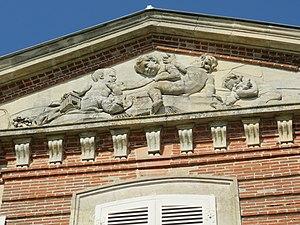
Château de Chèreperrine, fronton sud d'origine ( XVIIIe siècle) avec son bas-relief montrant quatre enfants jouant.
Le château de Chèreperrine est situé dans la commune d'Origny-le-Roux, dans le département de l'Orne, en région Normandie. Sa construction remonte à l'année 1704. Il est inscrit, depuis le 21 novembre 1989, au titre des monuments historiques. En partie détruit par un incendie en 1924, il a été amputé d'un tiers de sa largeur et de son étage sous toiture. Il a conservé sa cour d'honneur délimitée par des douves sèches, ses dépendances dont l'une héberge la chapelle privée, sa glacière et son parc de 30 hectares.